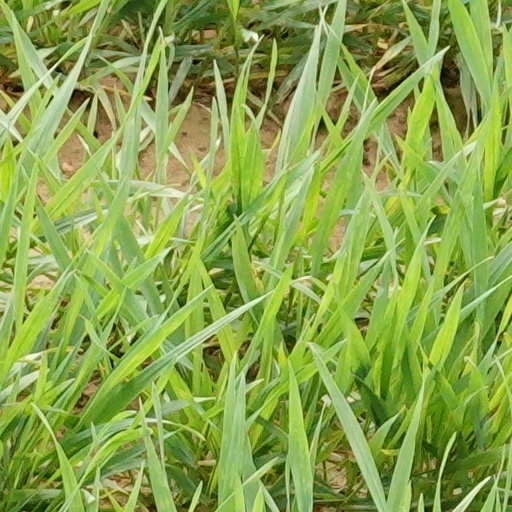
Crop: wheat